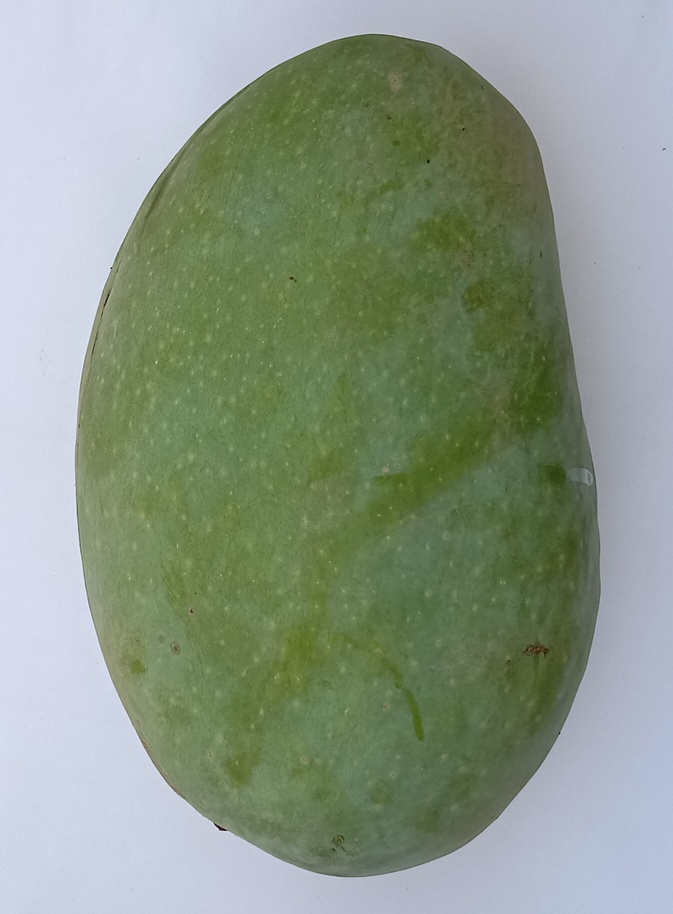
Mango variety: Fajri